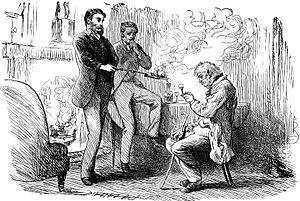
L'Ami commun, quatorzième et dernier roman achevé de Charles Dickens, a été publié par Chapman & Hall en vingt épisodes de feuilleton — comptant pour dix-neuf — en 1864 et 1865, avec des illustrations de Marcus Stone, puis en deux volumes en février et novembre 1865, enfin en un seul la même année. Situé dans le présent, il offre une description panoramique de la société anglaise, la troisième après La Maison d'Âpre-Vent et La Petite Dorrit. En cela, il se rapproche beaucoup plus de ces deux romans que de ses prédécesseurs immédiats, Le Conte de deux cités et Les Grandes Espérances.